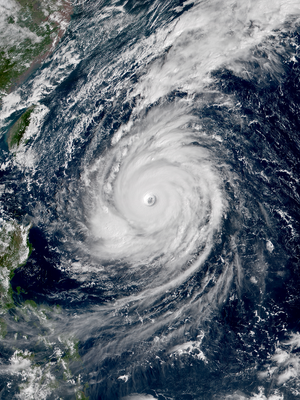
Le typhon Trami, connu aux Philippines sous le nom de typhon Paeng, est la 24ᵉ tempête tropicale nommée et le dixième typhon de la saison annuelle des typhons dans le pacifique nord-ouest, en plus d'être le deuxième cyclone tropical à toucher le Japon en moins d'un mois en 2018. Il s'est développé dans une zone de basse pression au sud-est de Guam le 20 septembre. Il s'est intensifié en une tempête tropicale le lendemain, puis est devenu un typhon le 22 septembre. Le système s'est intensifié progressivement et a atteint son intensité maximale le 24 septembre.